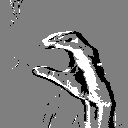
ASL letter: c